Martin/General Dynamics RB-57F Canberra

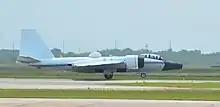
New low profile paint scheme used on NASA 928 in June 2012.

For NASA operations, the aircraft often carry a three-ton (2,700 kg) data-gathering sensor pallet in the former bomb-bay underneath the center fuselage that can include the Airborne Remote Earth Sensing (ARES) instrument to calibrate satellite data, a combined hyperspectral imager/radiometer with a two-dimensional focal plane array, and a variety of cameras. During the Space Shuttle program, the aircraft were equipped with a special high-definition camera and other sensors in a specially adapted gimbal-mounted ball turret mounted in the nose, known as the WB-57F Ascent Video Experiment (WAVE) to track and video Space Shuttle launches and recoveries from high altitude.